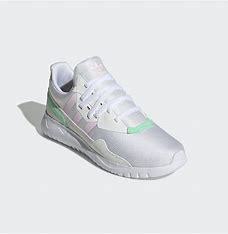
Brand: Adidas
Model: Originals Flex